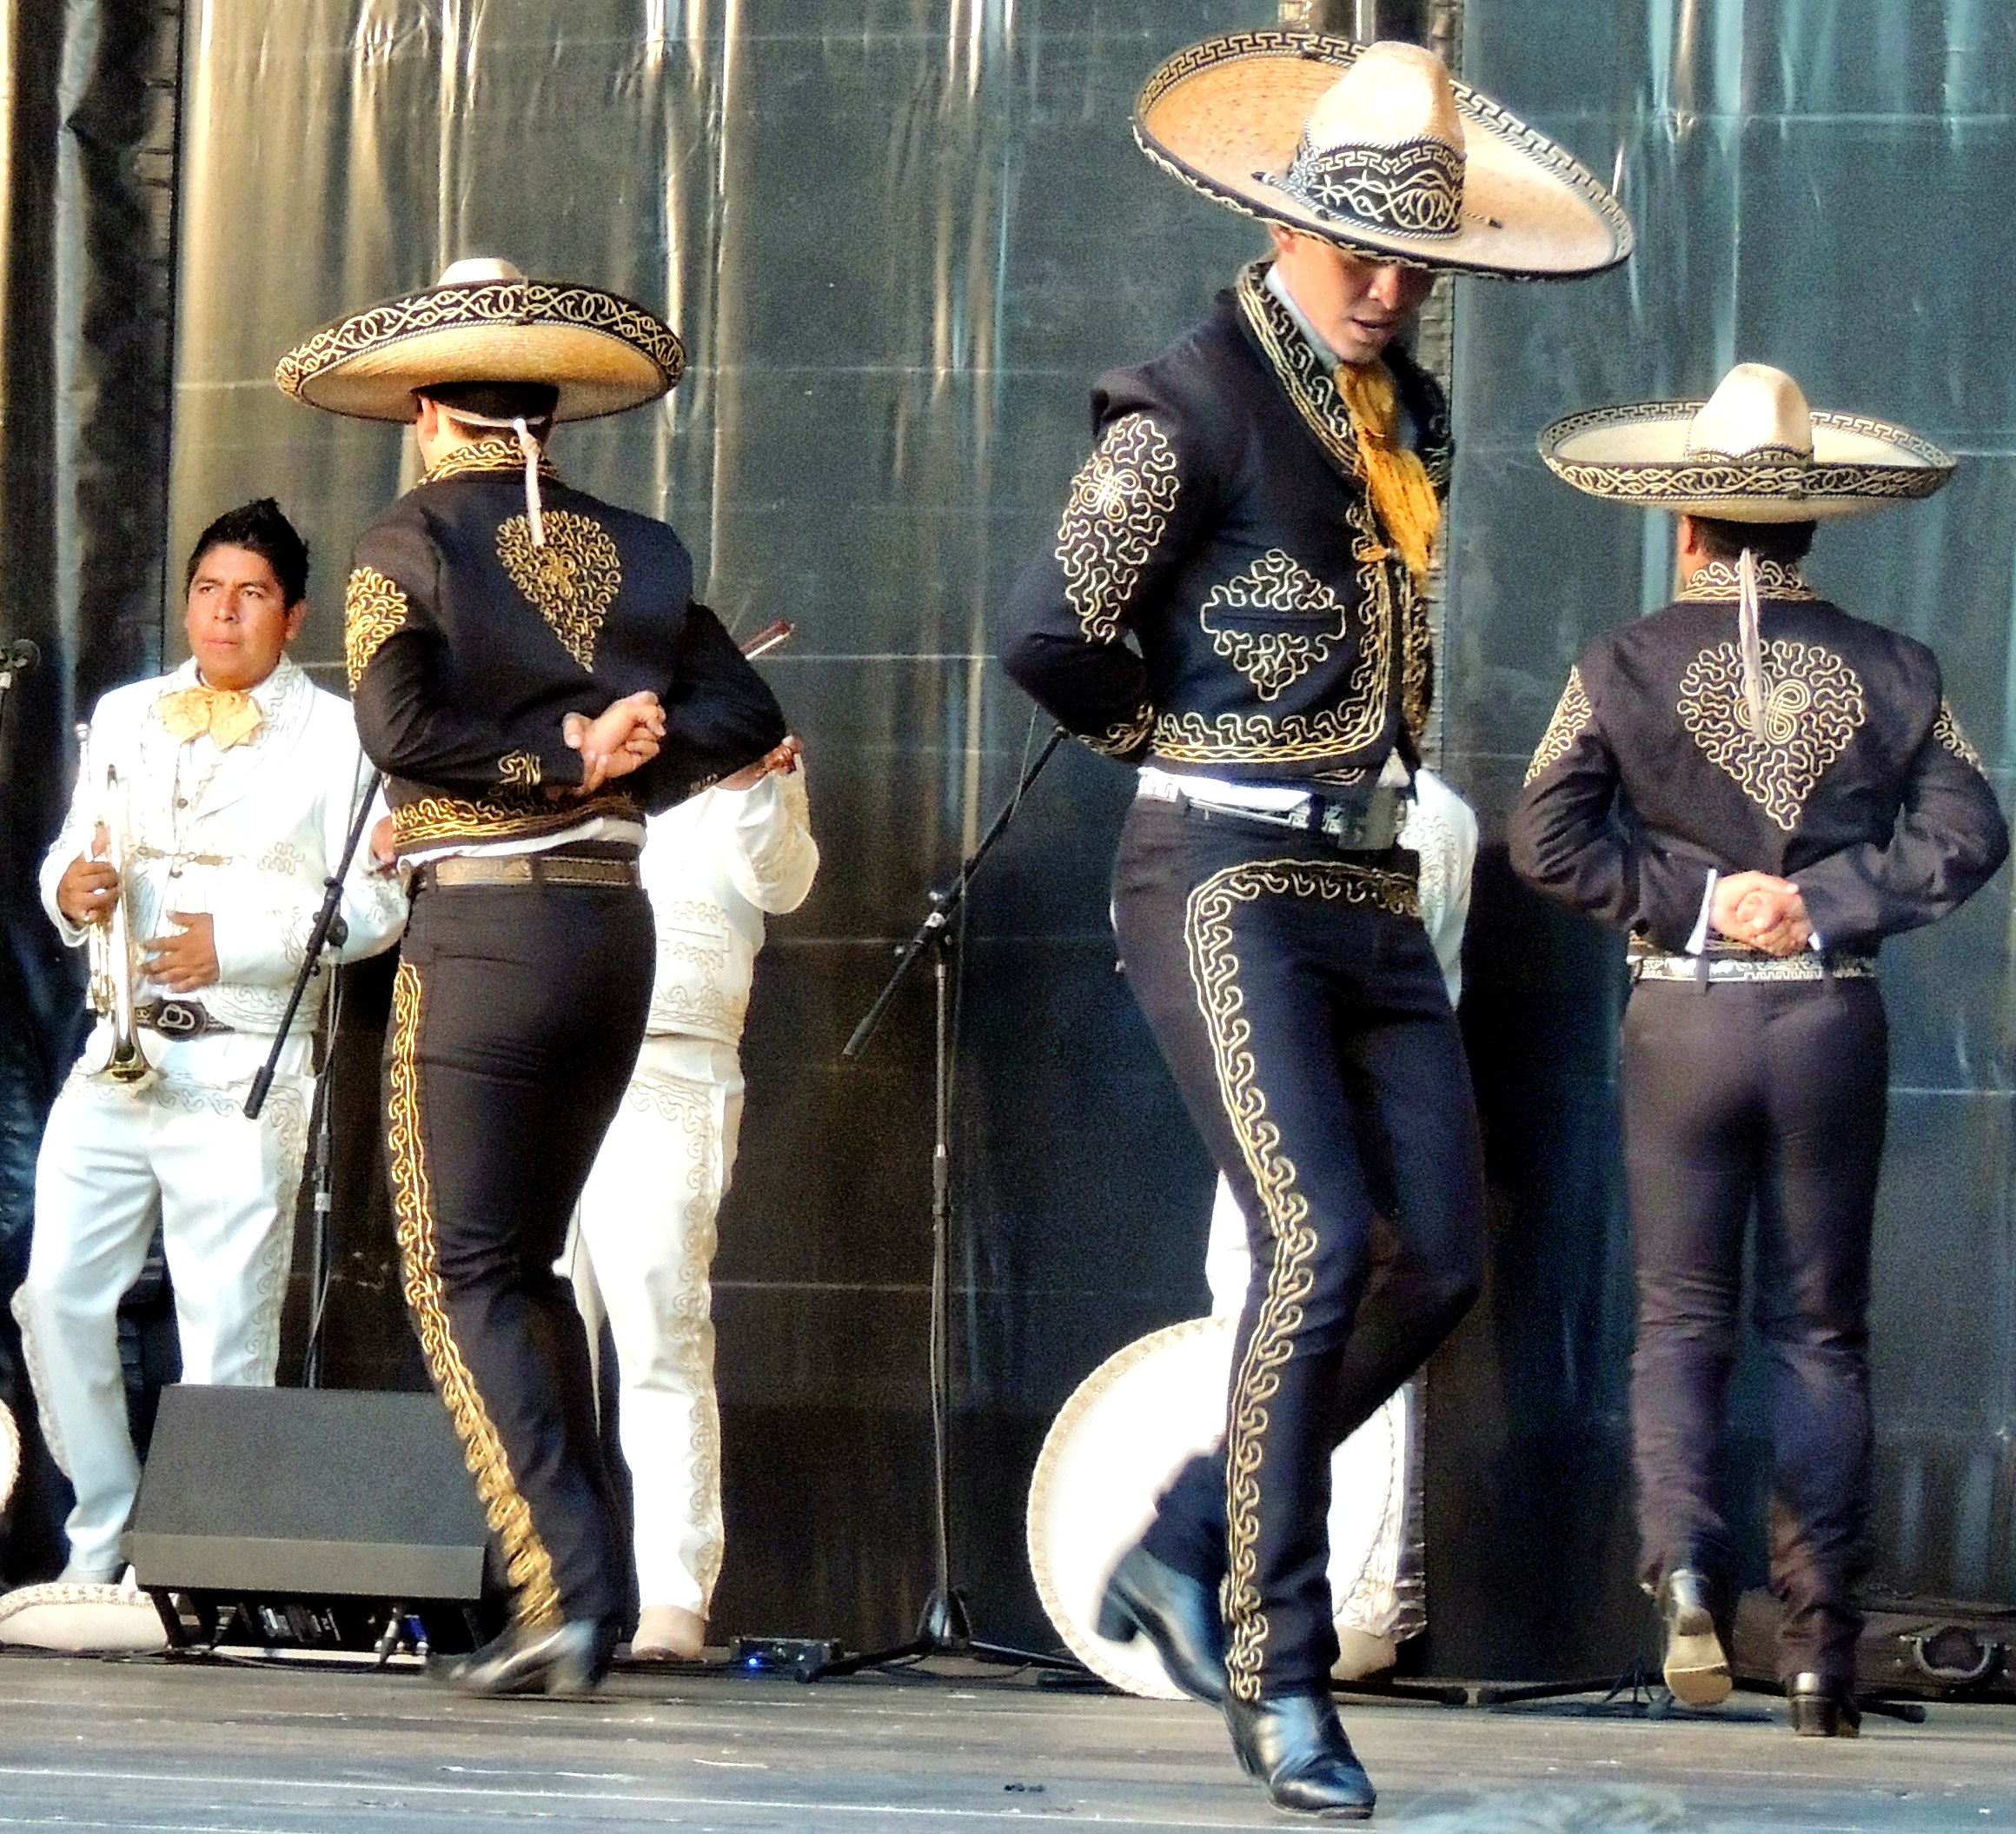
spring, fashion, footwear, performing arts